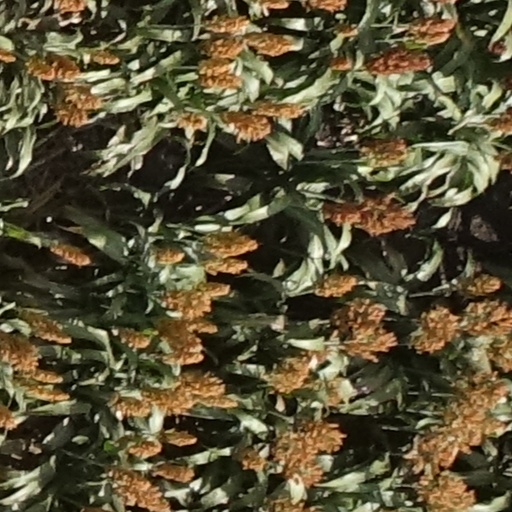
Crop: sorghum